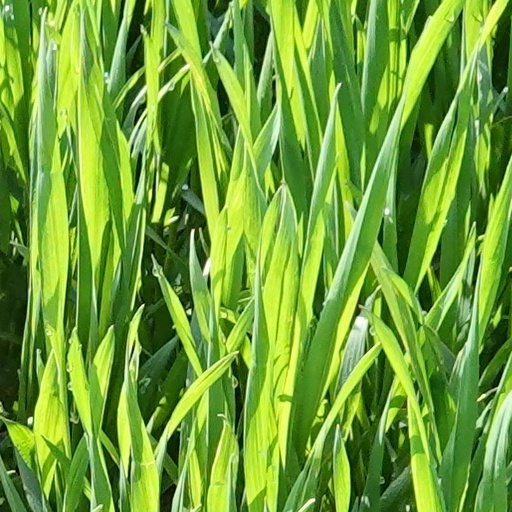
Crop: wheat